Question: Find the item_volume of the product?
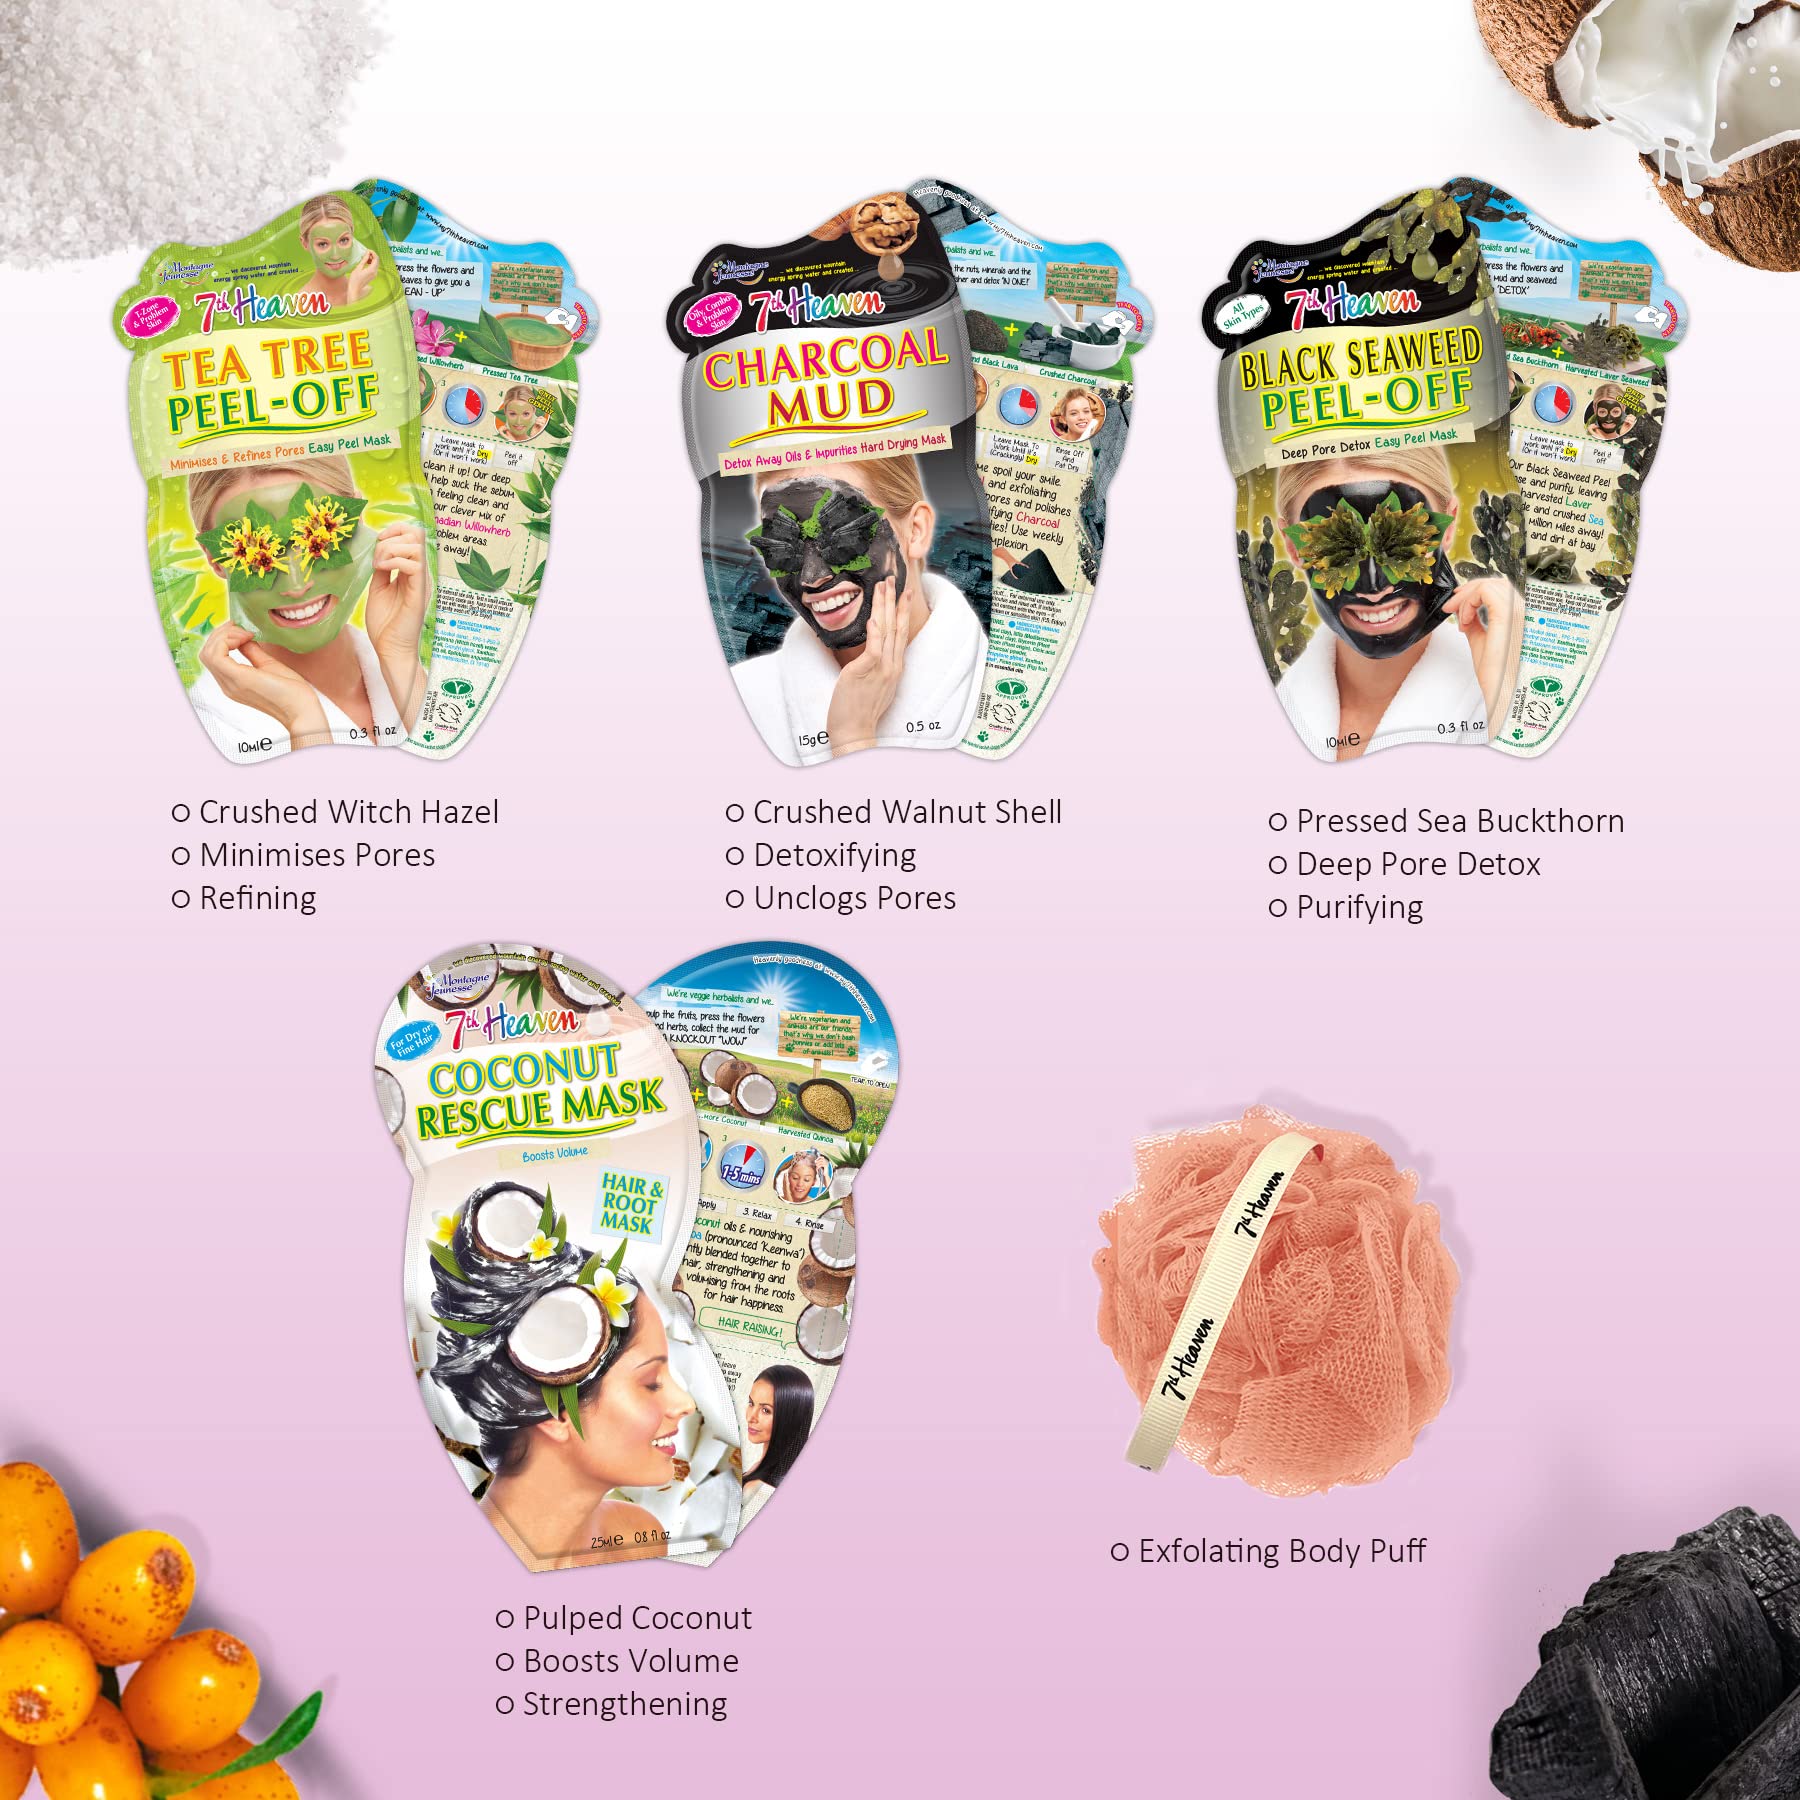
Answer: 0.3 fluid ounce